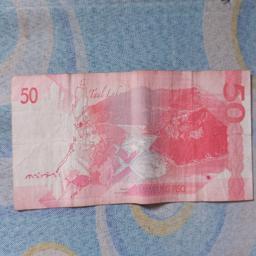
Label: 50_Back